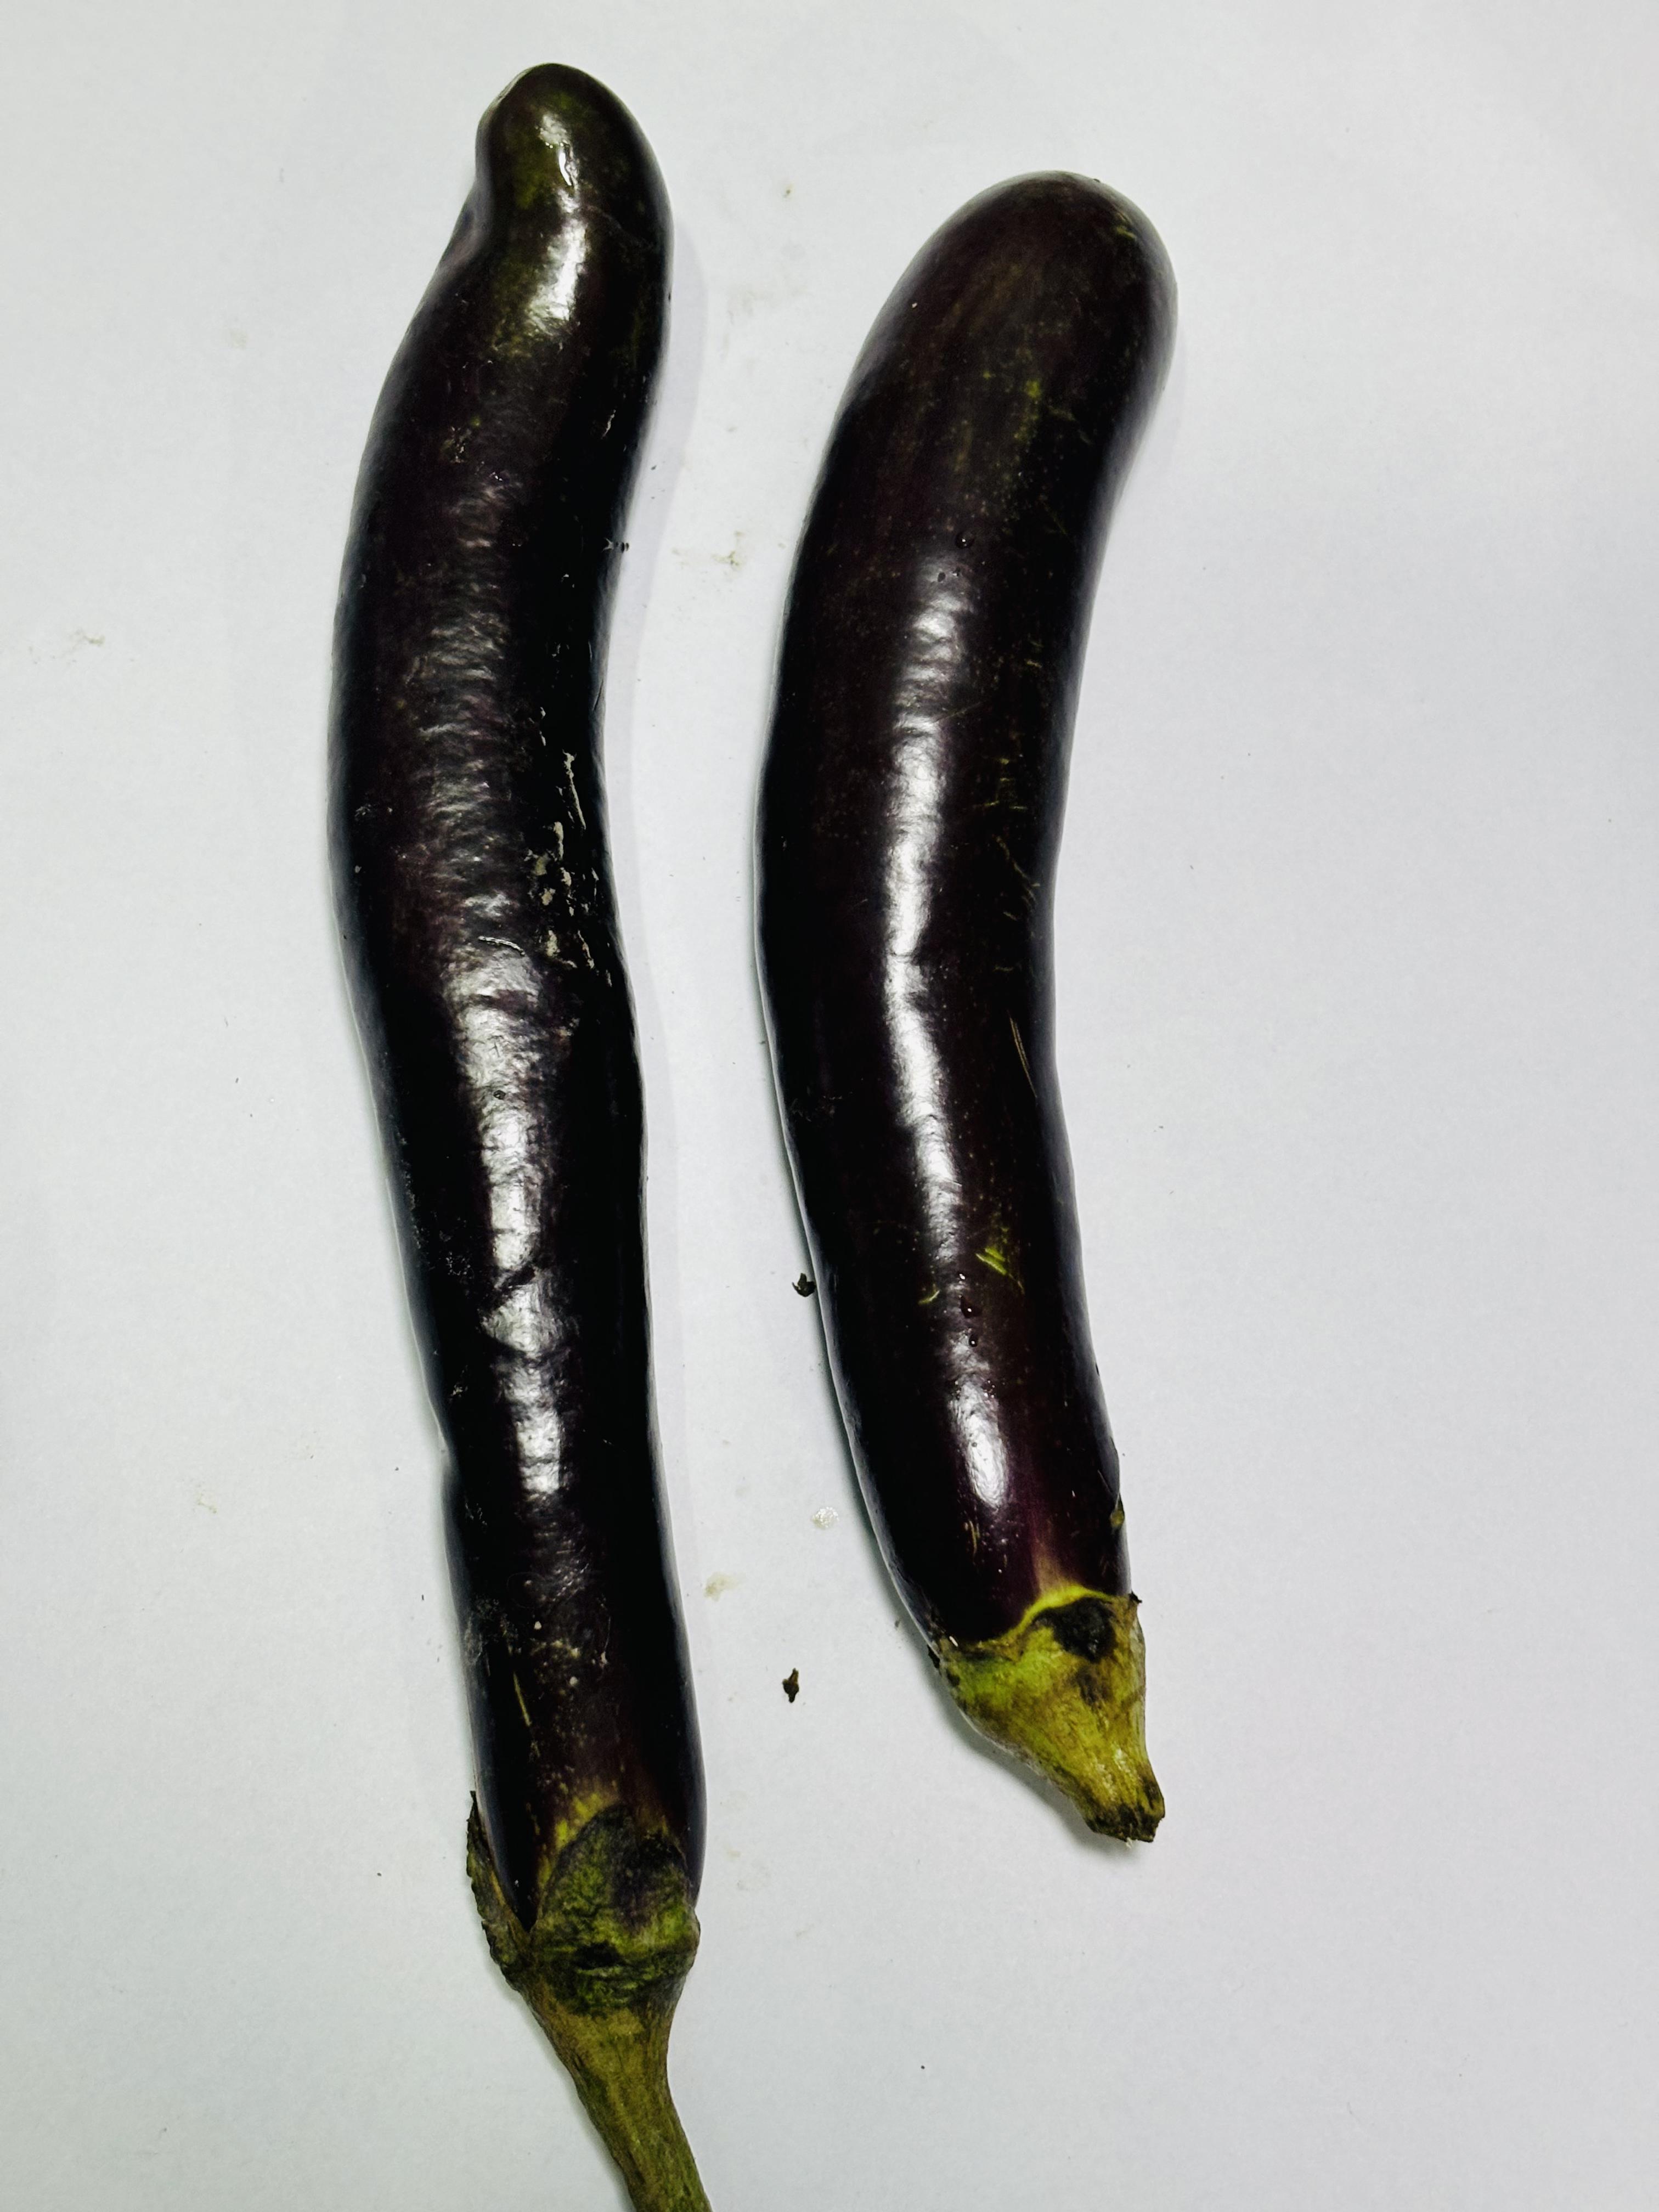
Label: Brinjal